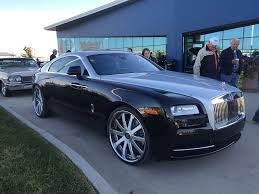
Vehicle type: Cars